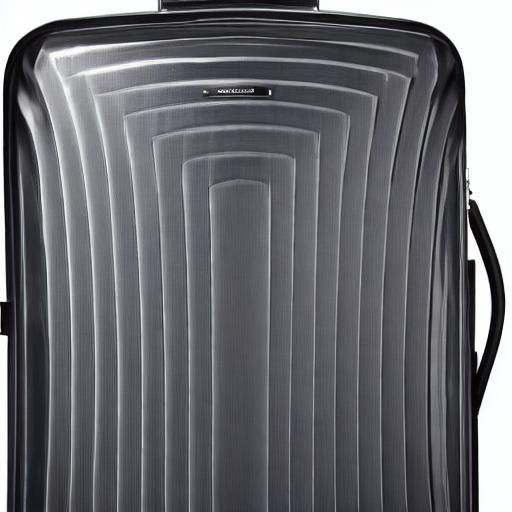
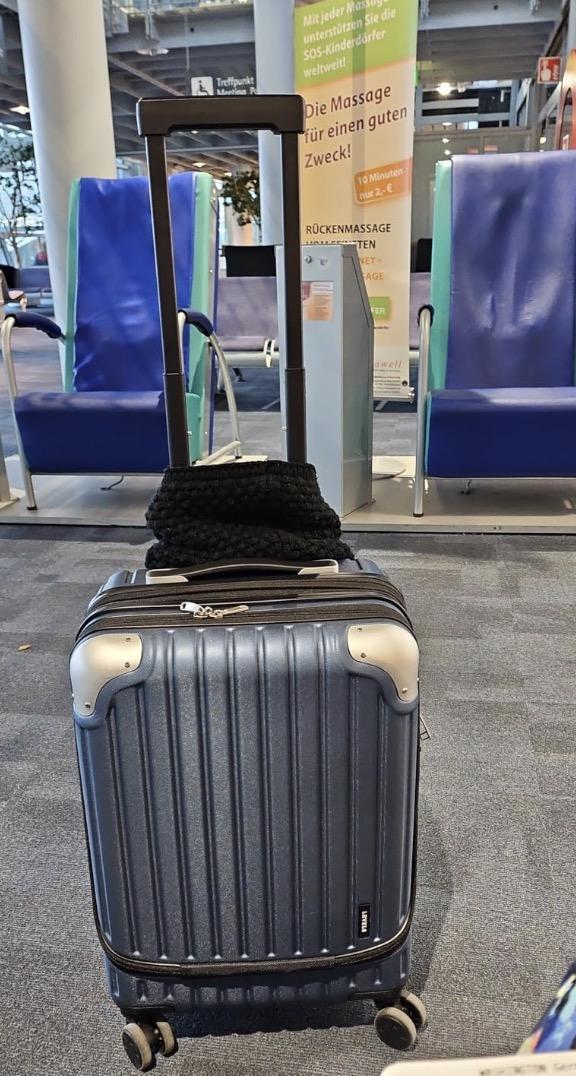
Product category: items_tea
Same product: no